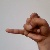
The image shows a hand gesture representing the letter 'J' in Indian Sign Language.